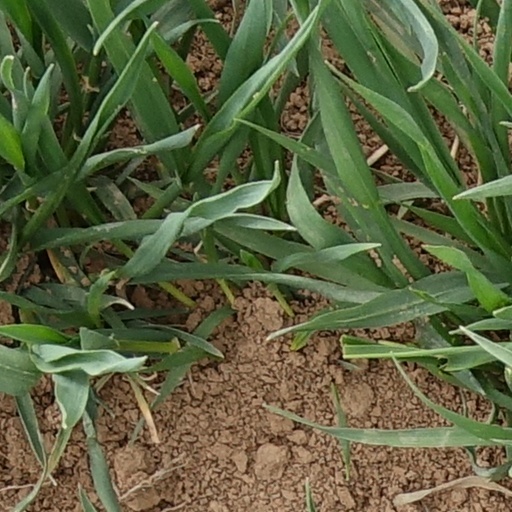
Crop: wheat